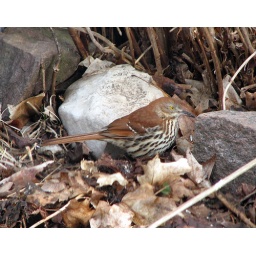
This new spring arrival was foraging in the leaf litter outside our kitchen window this morning.